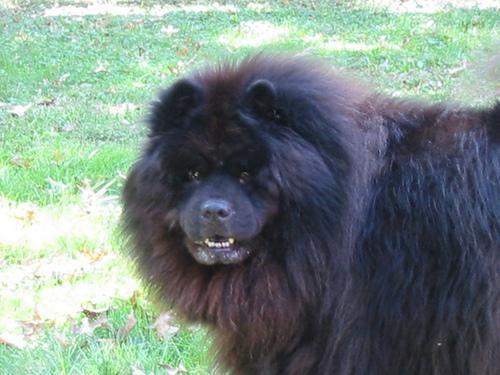
chow